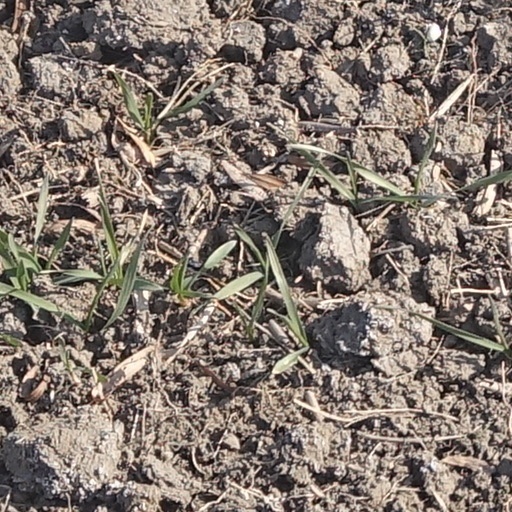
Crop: wheat